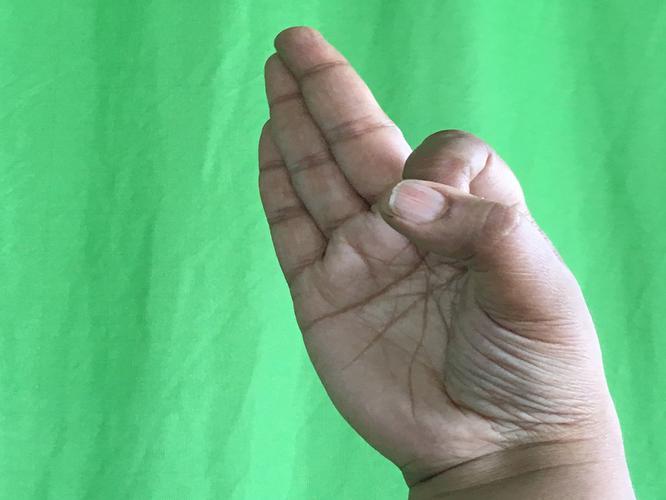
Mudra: Aralam
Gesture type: single_hand